2018 AFC Champions League final

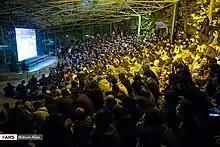
People watching match at Tehran's Laleh Park

An Iranian pitch invader skipped to the ground in the 21st minute of the match in Japan. He brought an Iranian Empire flag, which now symbolizes the opposition and was also wearing a shirt with the image of Abdolfattah Soltani, a controversial Iranian judge.